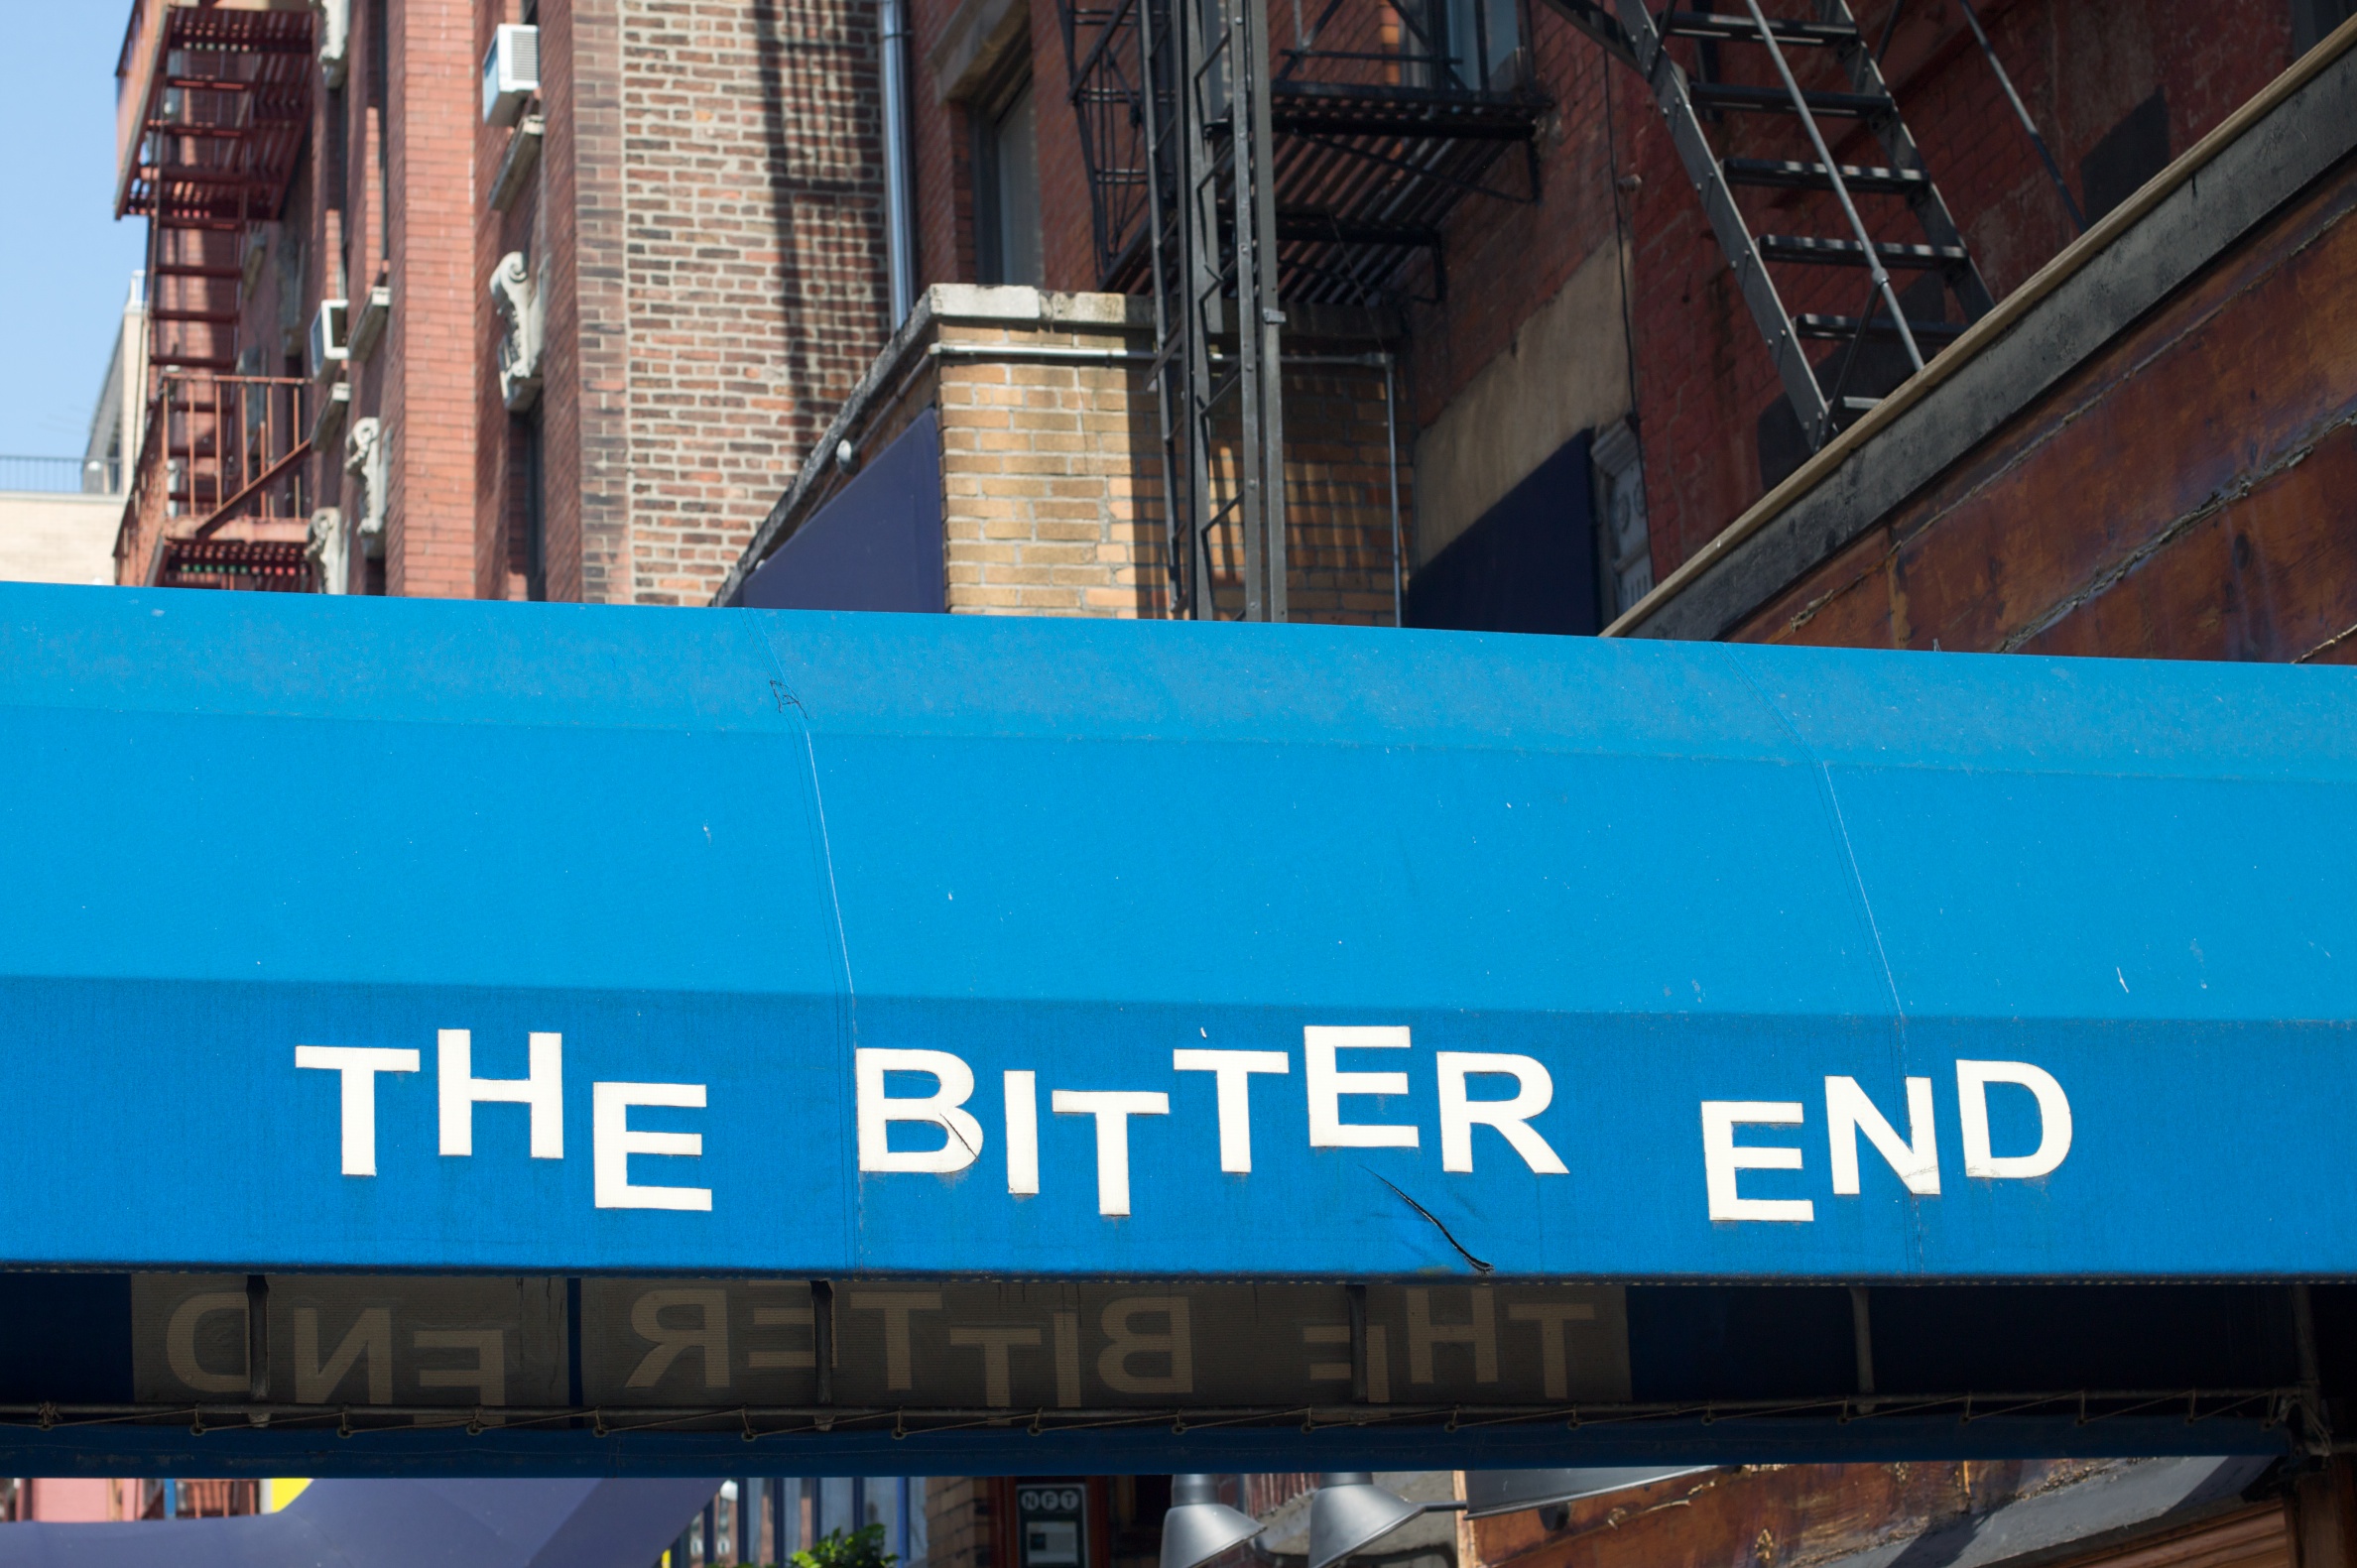
advertising, transport, sign, vehicle, signage, public transport, fiveku